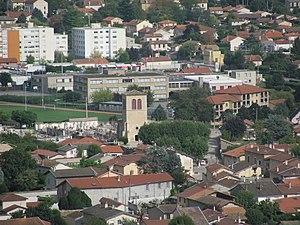
Vue générale du quartier de Saint-Martin de Miribel et de son église entourée du cimetière (depuis l'esplanade de la Madone).
L'église Saint-Martin de Miribel est une église située dans le cimetière Saint-Martin, dans le quartier de Saint-Martin, à Miribel, dans l’Ain. Elle est rattachée au groupement paroissial de Miribel